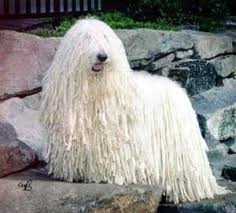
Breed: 318-n000115-komondor